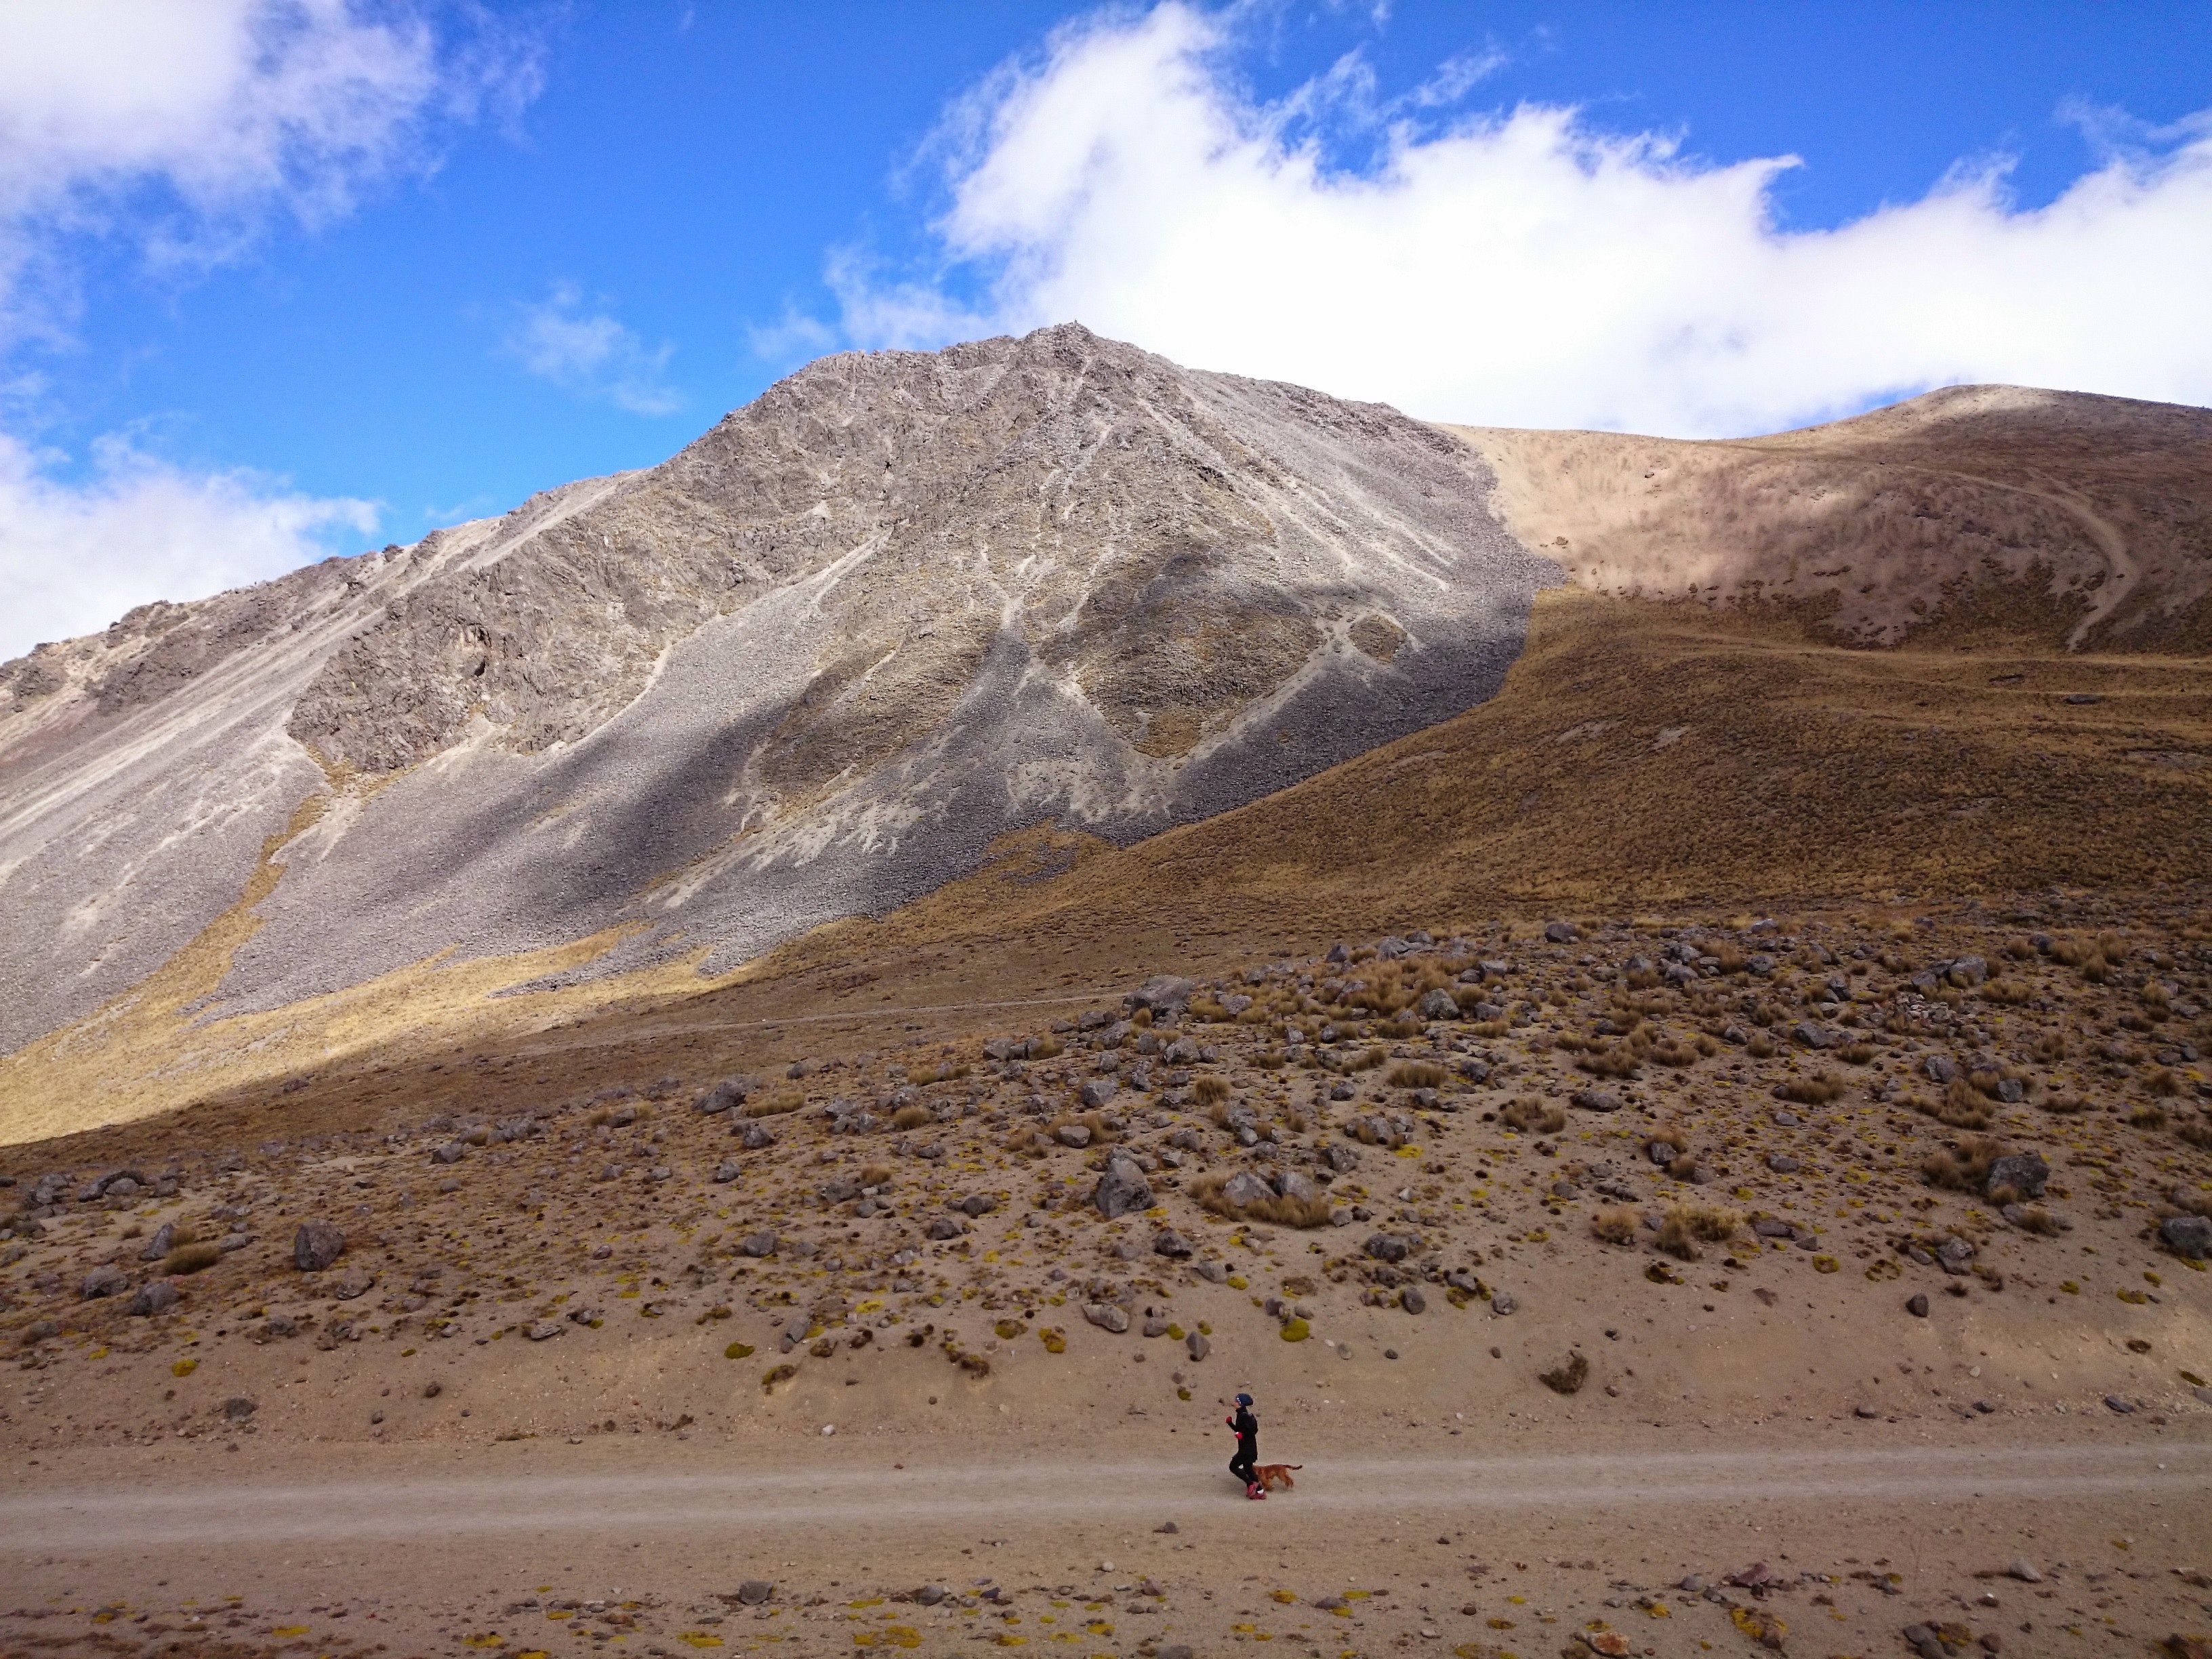
landscape, nature, wilderness, mountain, snow, cloud, sky, sport, field, hill, run, dog, valley, mountain range, travel, blue, ridge, plain, mountaineering, rocks, clouds, geology, women, mexico, landscapes, plateau, fell, top, loch, ecosystem, wadi, steppe, landform, mountain pass, high mountain, natural environment, geographical feature, mountainous landforms, nevado de toluca